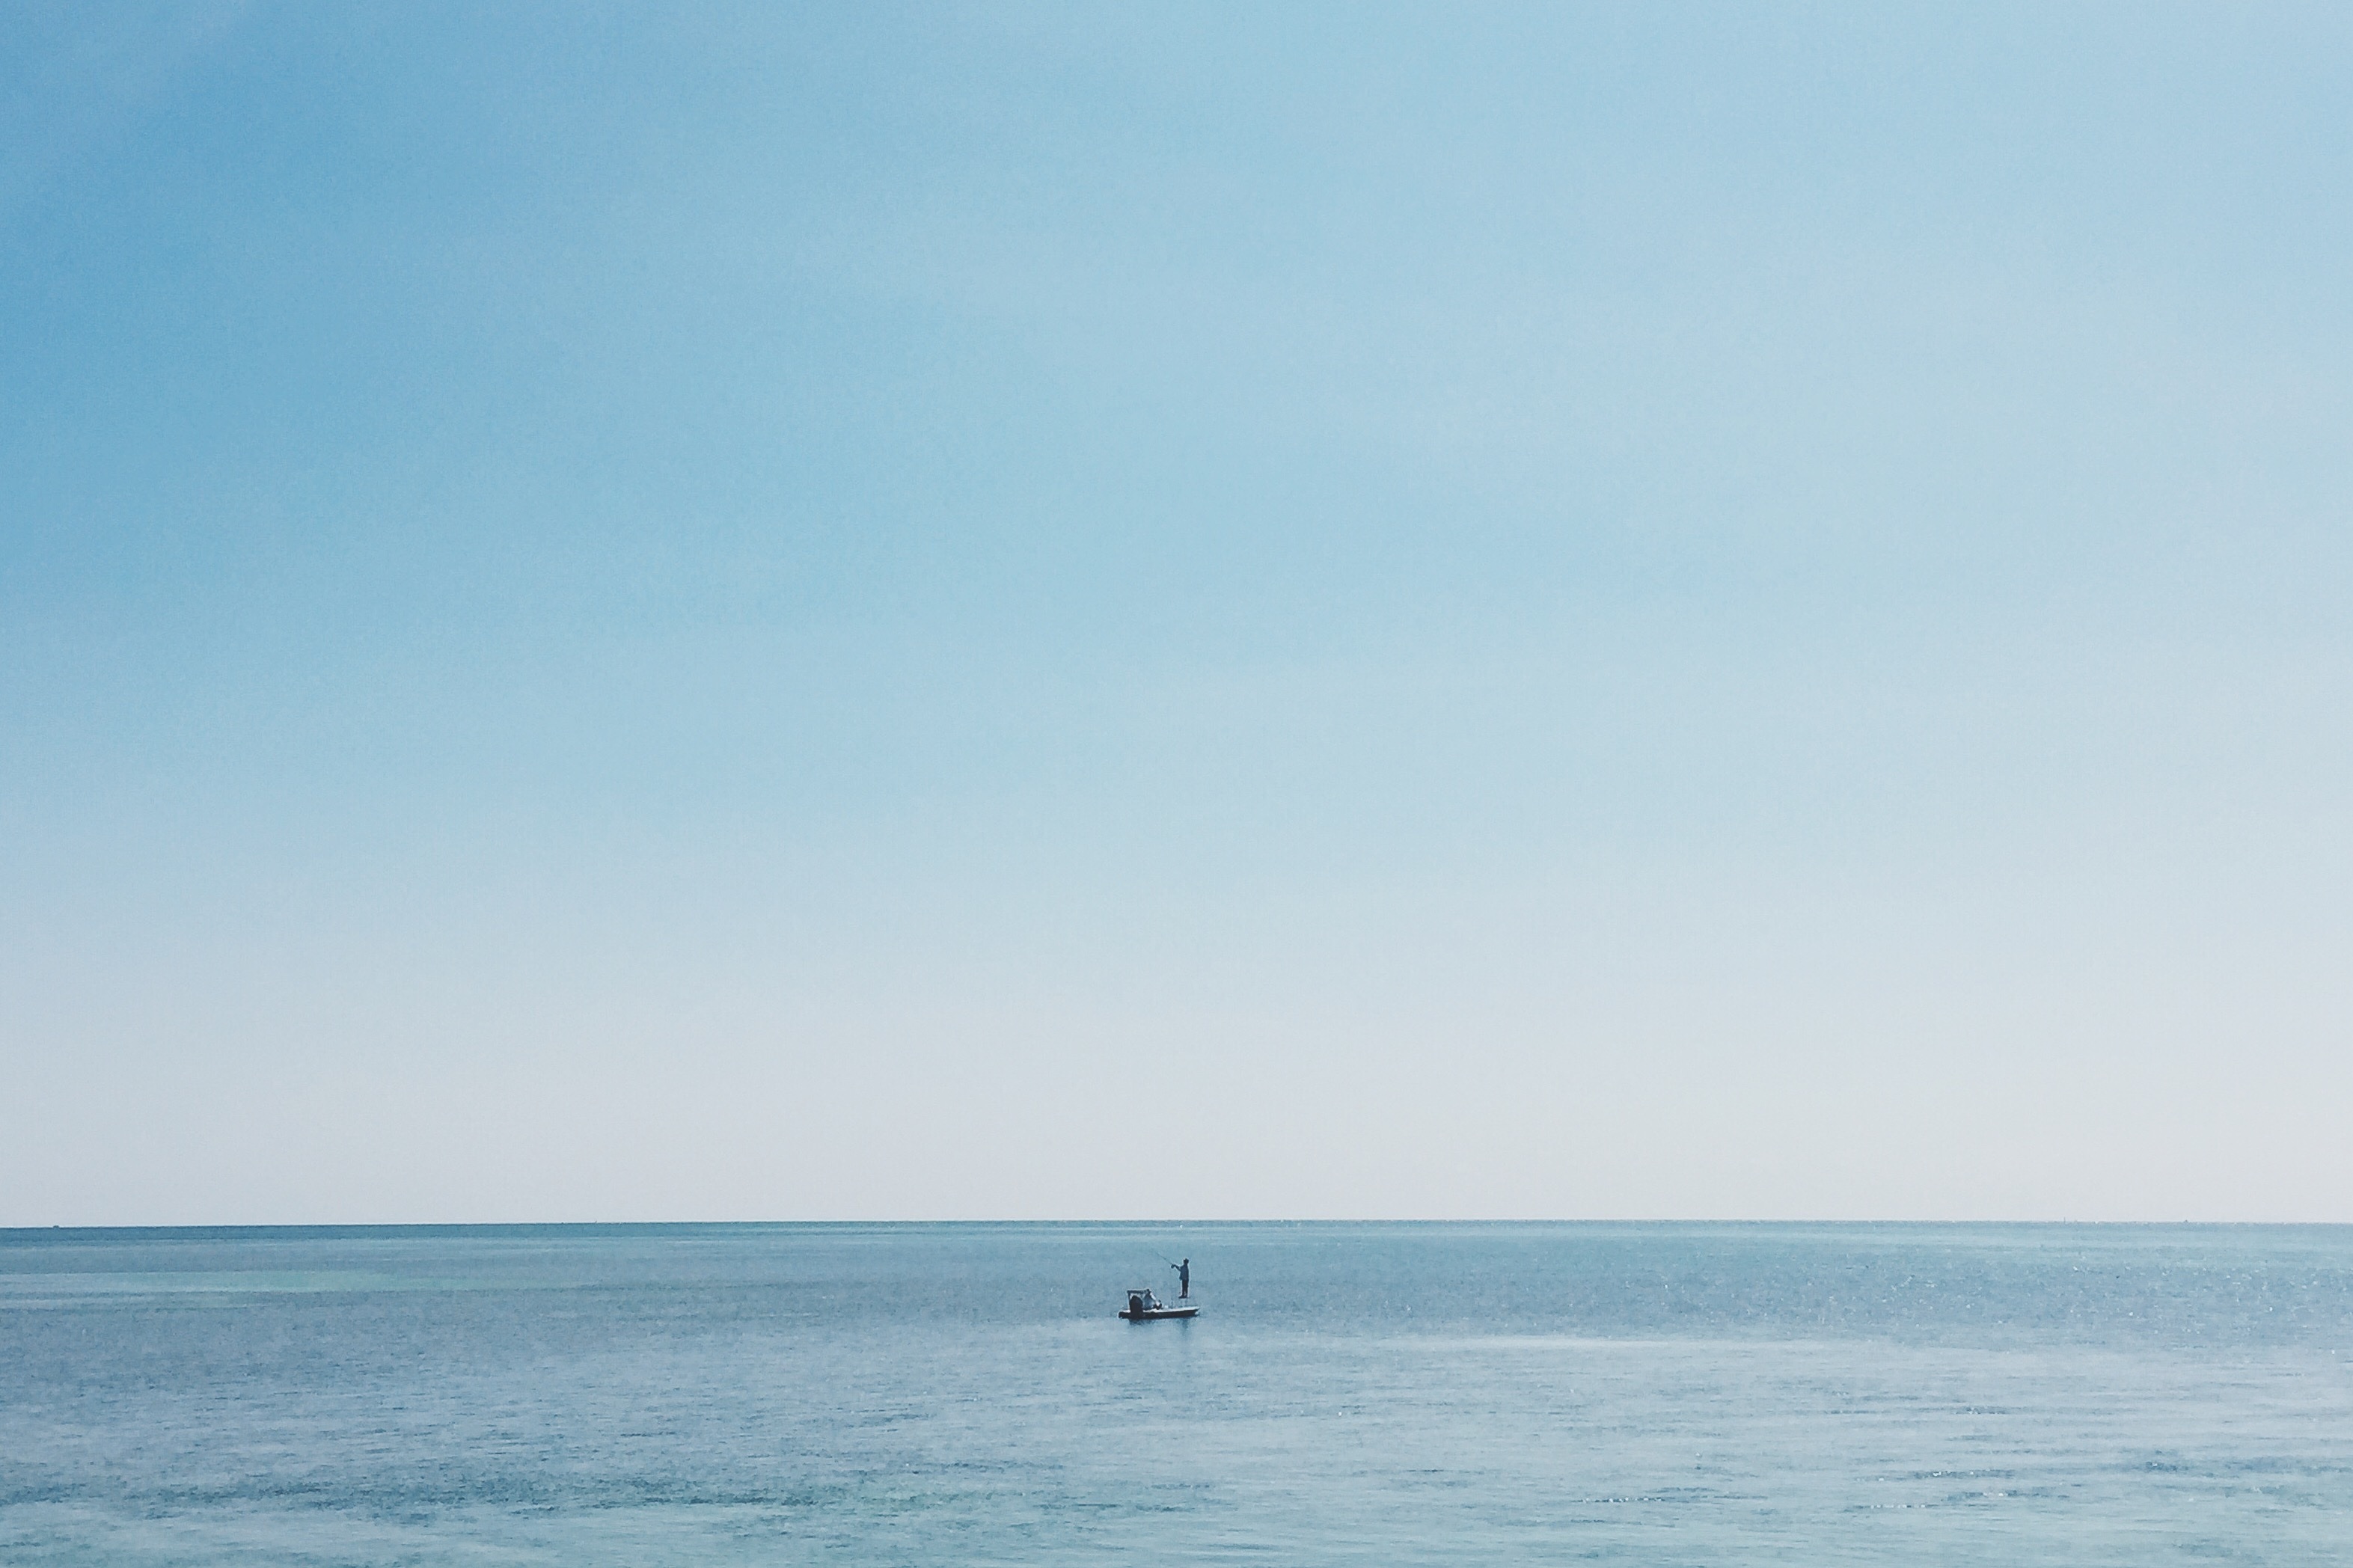
beach, sea, coast, ocean, horizon, sky, boat, shore, wave, fishing, fisherman, bay, island, blue, body of water, cape, angling, wind wave